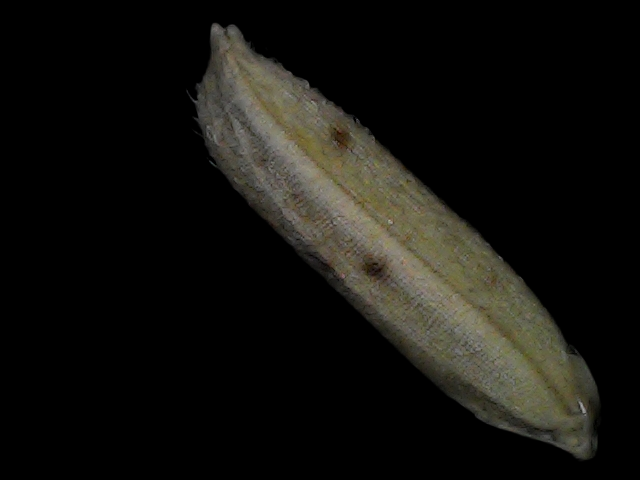
Rice variety: Bd87